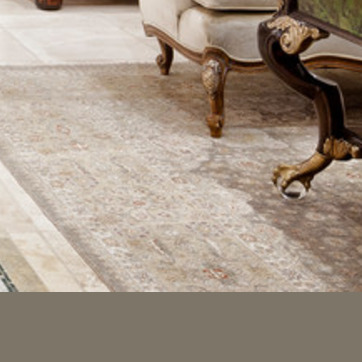
Material: carpet